Oskar Saier

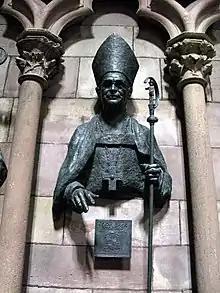
Oskar Saier

Oskar Saier (12 August 1932 in Wagensteig – 3 January 2008 in Freiburg im Breisgau) was a German Roman Catholic clergyman who served as archbishop of Freiburg from 1978 until 2002.